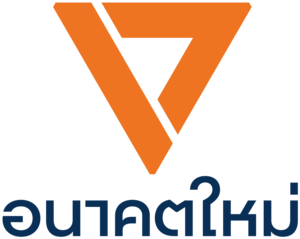
Thailands historie / Delvis demokratisk regering 2019
Partiet Future Forwards logo.
Thailands historie adskiller sig fra andre lande i Sydøstasien ved, at landet aldrig har været koloniseret. Bortset fra korte perioder af underkastelse over for nabolandet Burma, og den japanske besættelse under 2. verdenskrig, har Thailand været selvstændigt siden 1200-tallet.